New South Wales State Emergency Service

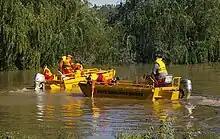
SES volunteers removing debris from Lake Albert, in 2010

The major responsibilities of the NSW SES are for flood (including Flood Rescue), tsunami and storm operations. The NSW SES also provides the majority of General Land Rescue effort in the rural parts of the state. This includes road crash rescue, vertical rescue, general rescue, bush search and rescue, evidence searches (both metropolitan and rural) and other forms of specialist rescue that may be required due to local threats. The Service's trained rescuers also support the full-time emergency services during major disasters.